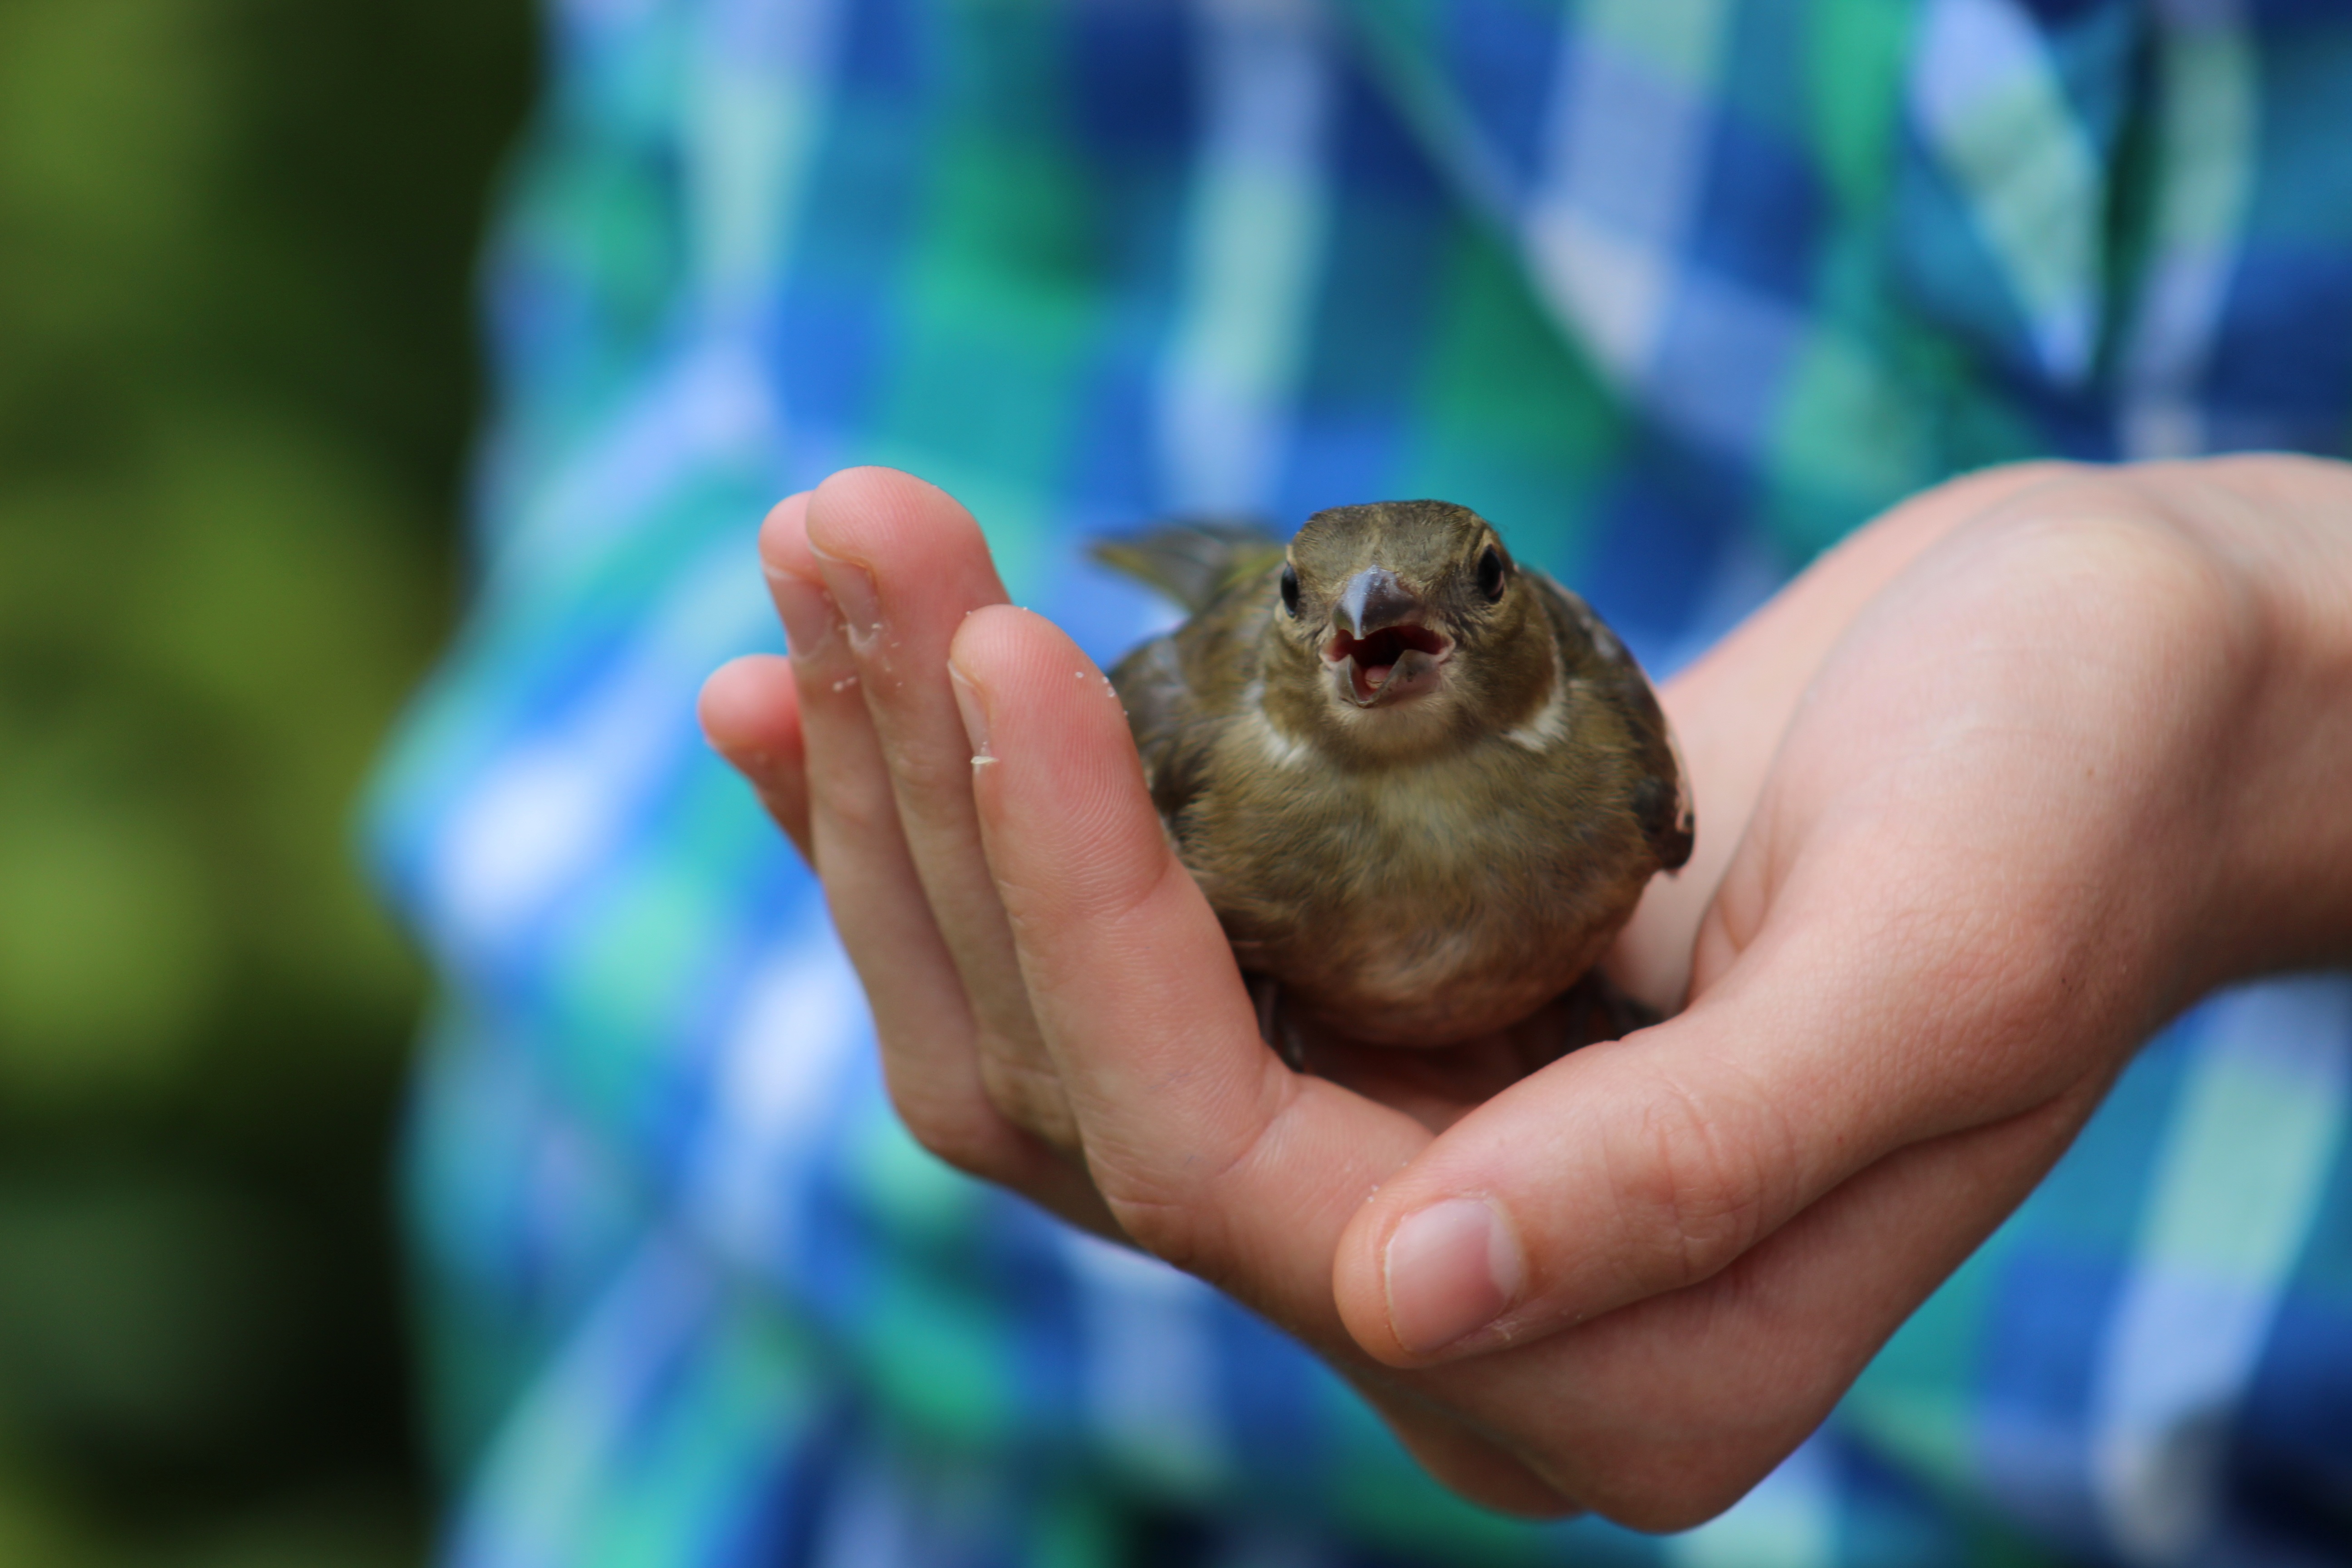
bird, mammal, squirrel, hamster, rodent, fauna, animals, vertebrate, sparrow, muroidea